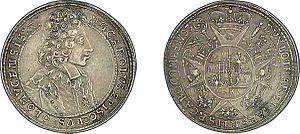
Cette page concerne les événements qui se sont produits au dix-huitième siècle en Lorraine.
Charles, Joseph, Jean, Antoine, Ignace, Félix de Lorraine, né à Vienne le 24 novembre 1680 et décédé également à Vienne le 4 décembre 1715, fut un prélat germanique aux XVIIᵉ siècle-XVIIIᵉ siècle.